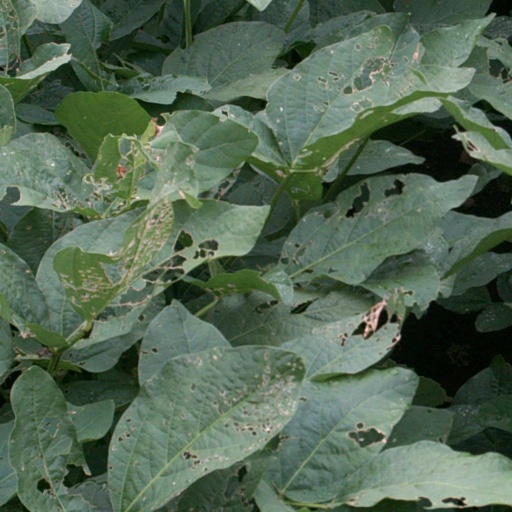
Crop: soybean